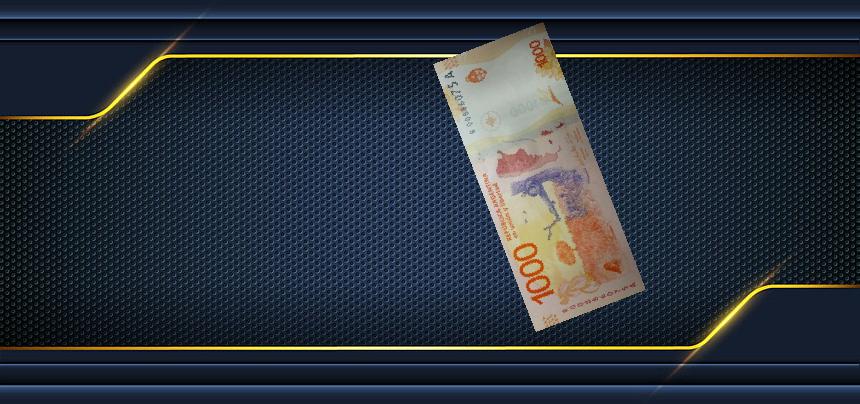
Denominación: 1000